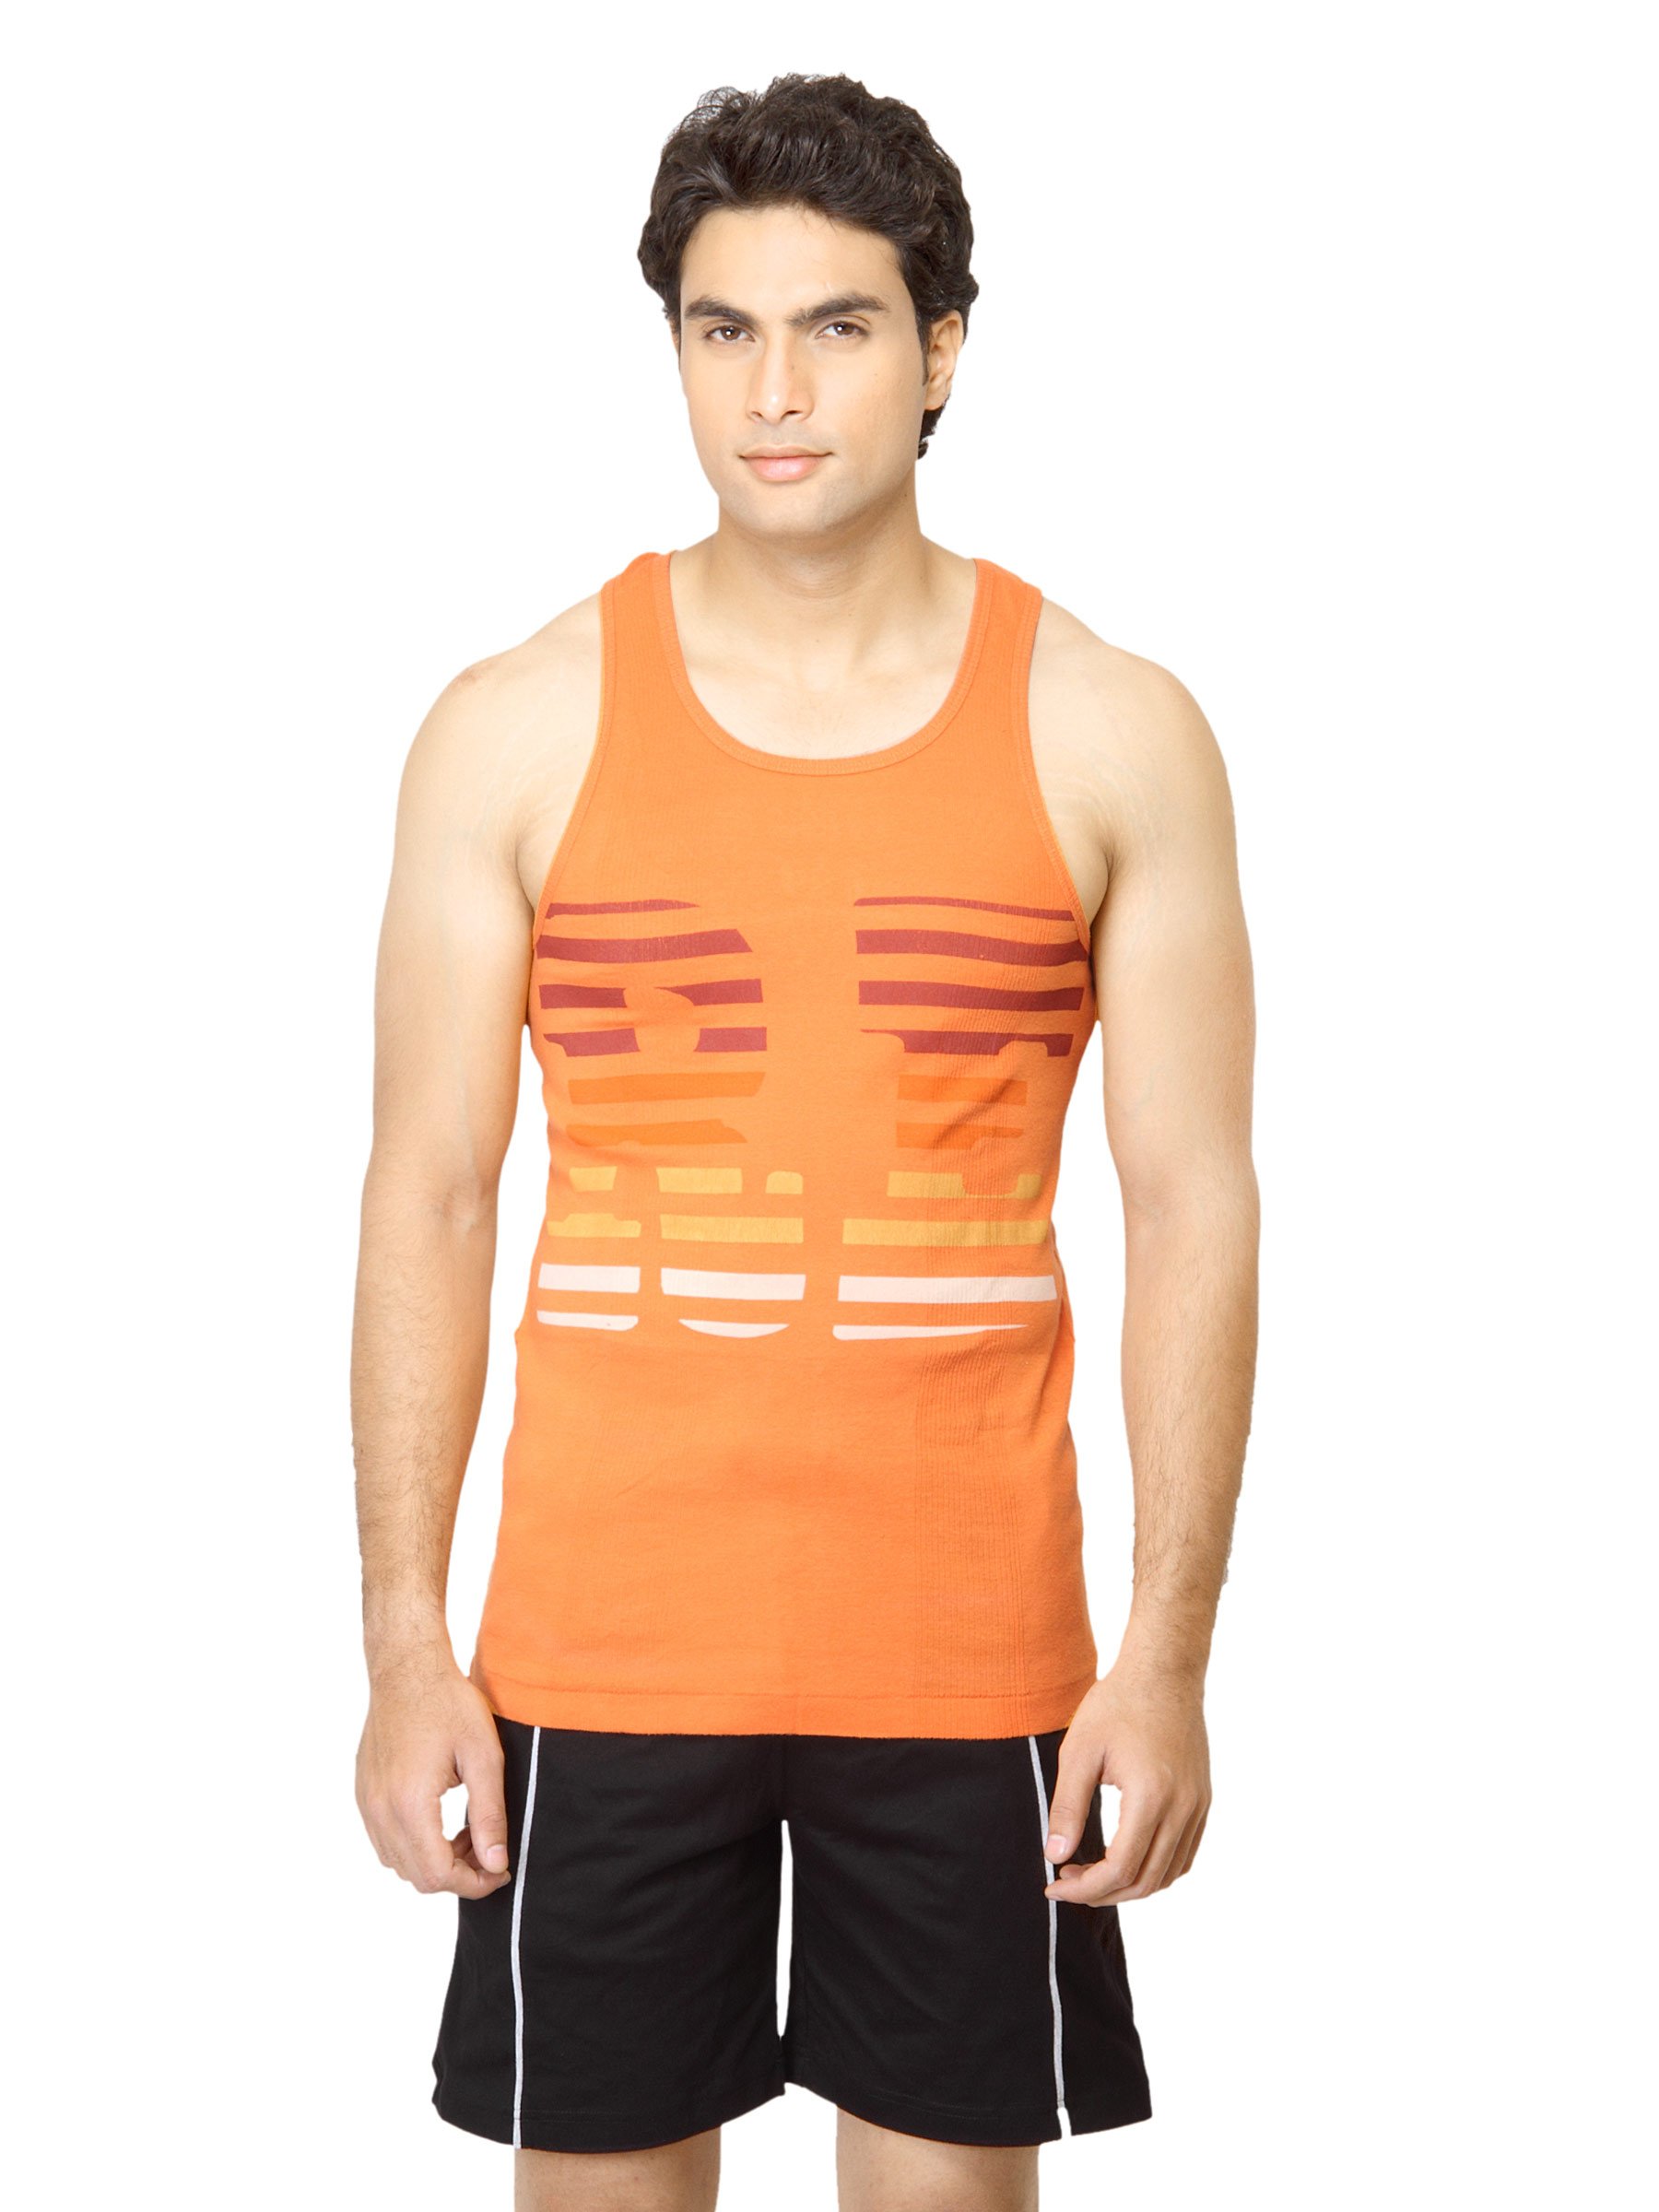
Facit Men Printed Orange Innerwear Vest
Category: Apparel / Innerwear / Innerwear Vests
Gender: Men
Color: Orange
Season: Summer 2016
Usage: Casual